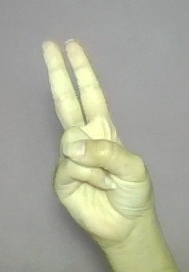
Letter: taa